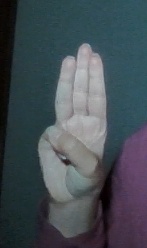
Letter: thaa